Alex Kingston

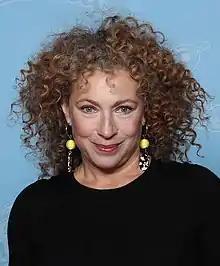
Kingston at the 2019 GalaxyCon Minneapolis

Alexandra Elizabeth Kingston (born 11 March 1963) is an English actress. Active from the early 1980s, Kingston became noted for her television work in both Britain and the US in the 1990s, including her regular role as Dr. Elizabeth Corday in the NBC medical drama "ER" (1997–2004) and her title role in the ITV miniseries "The Fortunes and Misfortunes of Moll Flanders" (1996), which earned her a BAFTA nomination for Best Actress.